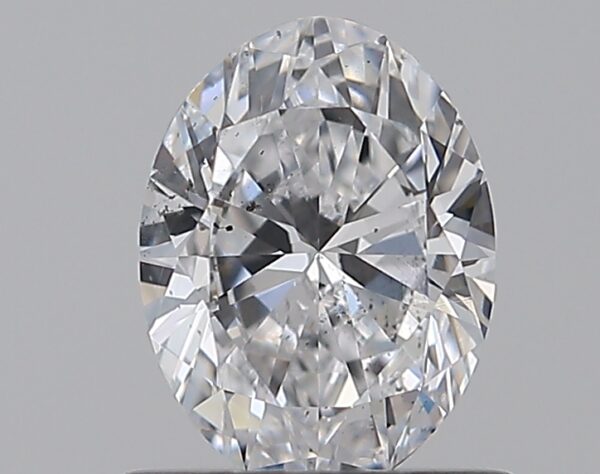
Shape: oval
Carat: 0.7
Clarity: SI1
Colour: D
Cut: EX
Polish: VG
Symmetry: VG
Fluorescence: F
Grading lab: GIA
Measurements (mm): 6.75 x 5.04 x 3.09